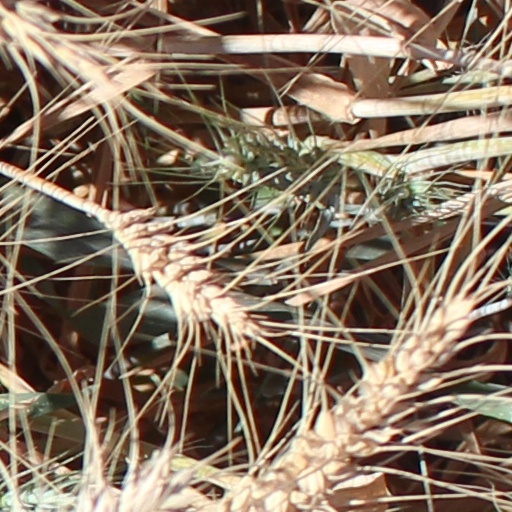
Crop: wheat